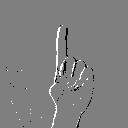
ASL letter: z